Pammal Sambandha Mudaliar

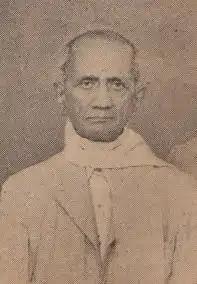

Pammal Vijayarangam Sambandham Mudaliar (1873–1964), who has been described as "the founding father of modern Tamil theatre", was a playwright, director, producer and actor of the late nineteenth- and early twentieth centuries. He was a recipient of the civilian honour of the Padma Bhushan.